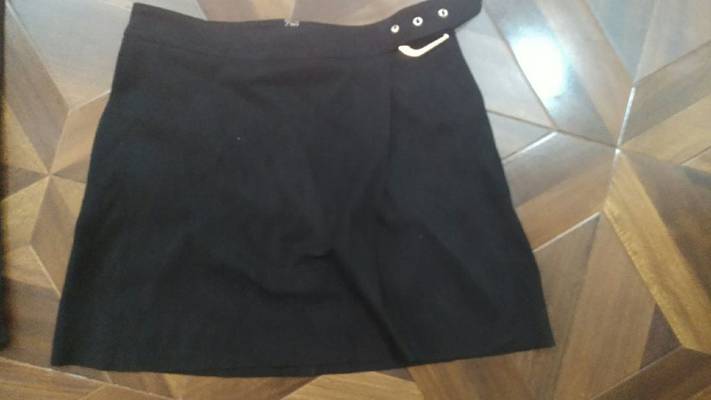
Waste category: clothes